The Immature

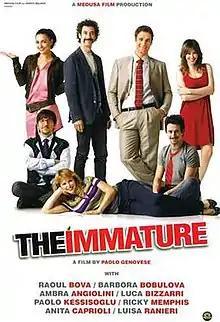

The Immature is a 2011 Italian comedy film directed by Paolo Genovese. The film was a commercial success, grossing over 19 million dollars at the Italian box office. It was nominated for three David di Donatello and for four Nastri d'Argento Awards.